Level 42

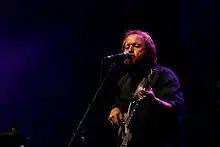
Mark King performing in 2007

"Retroglide" was promoted via a supporting tour throughout the UK, Netherlands, Germany and several other European countries during October 2006. On 26 August 2007, Level 42 played an outdoor gig at the Arundel Festival in West Sussex: the band's only UK show of the year. In 2008, Level 42 played a twenty-date UK tour.